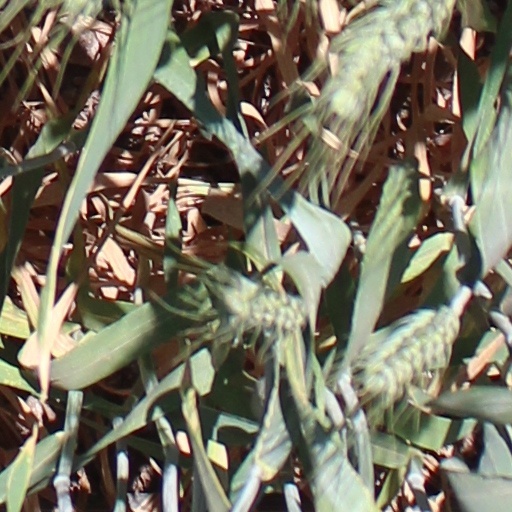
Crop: wheat